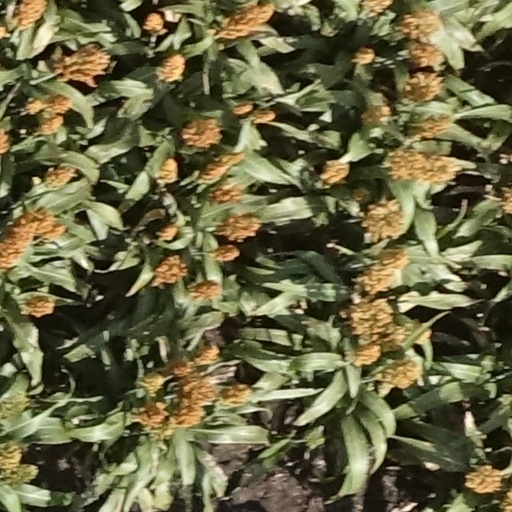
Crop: sorghum